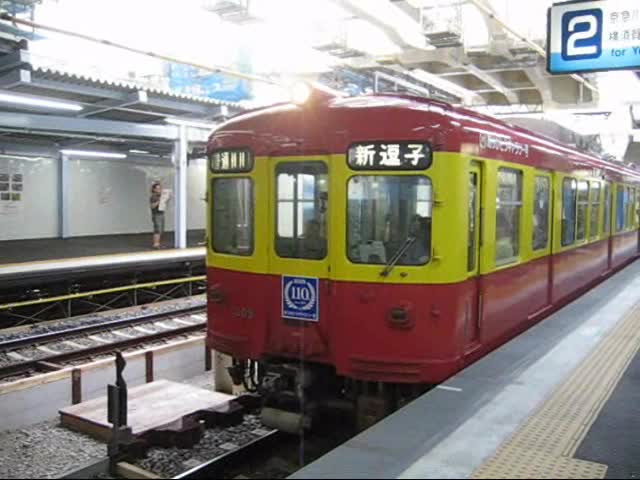
A passenger train that is pulling into a station.

A red and yellow train on a train track.

a train on a train track at a train station

Red and yellow train car stopped at the platform